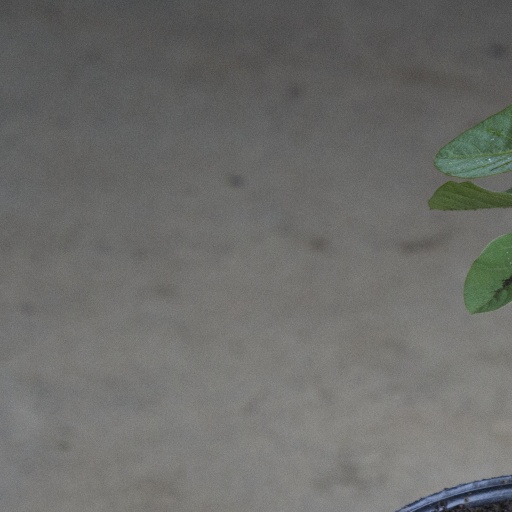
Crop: soybean